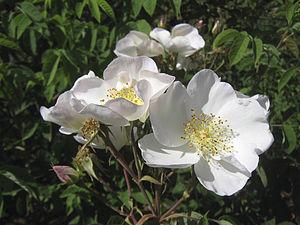
Pedro Dot Martínez est un rosiériste espagnol qui compte parmi les grands créateurs de roses du monde. Un certain nombre de ses cultivars sont considérés comme ayant des caractéristiques fort originales.